Natasha Al-Maani

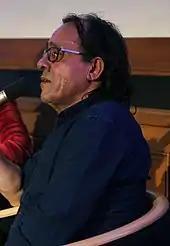
Her husband Ghassan Zaqtan in 2019, whom she separated from.

Al-Maani returned to Amman in 1997 and then moved to Ramallah shortly thereafter. She was one of many Palestinians in Tunisia to go to the city after the signing of the Oslo Accords. While in Ramallah, Al-Maani oversaw the creation of the Mahmoud Darwish Museum until its inauguration in 2012, and she held an exhibition with the WATR Foundation in 2014. Her works were also featured when the Institut du Monde Arabe held its Poetry Festival. Her final exhibition, Al-Mudathirat was held in the Art and Tea in Jabal al-Luweibdeh. Al-Maani married Palestinian poet Ghassan Zaqtan, with whom she had two sons: an artist and a musician. The couple eventually separated. Al-Maani died in Amman on 2 June 2023, at the age of 64.